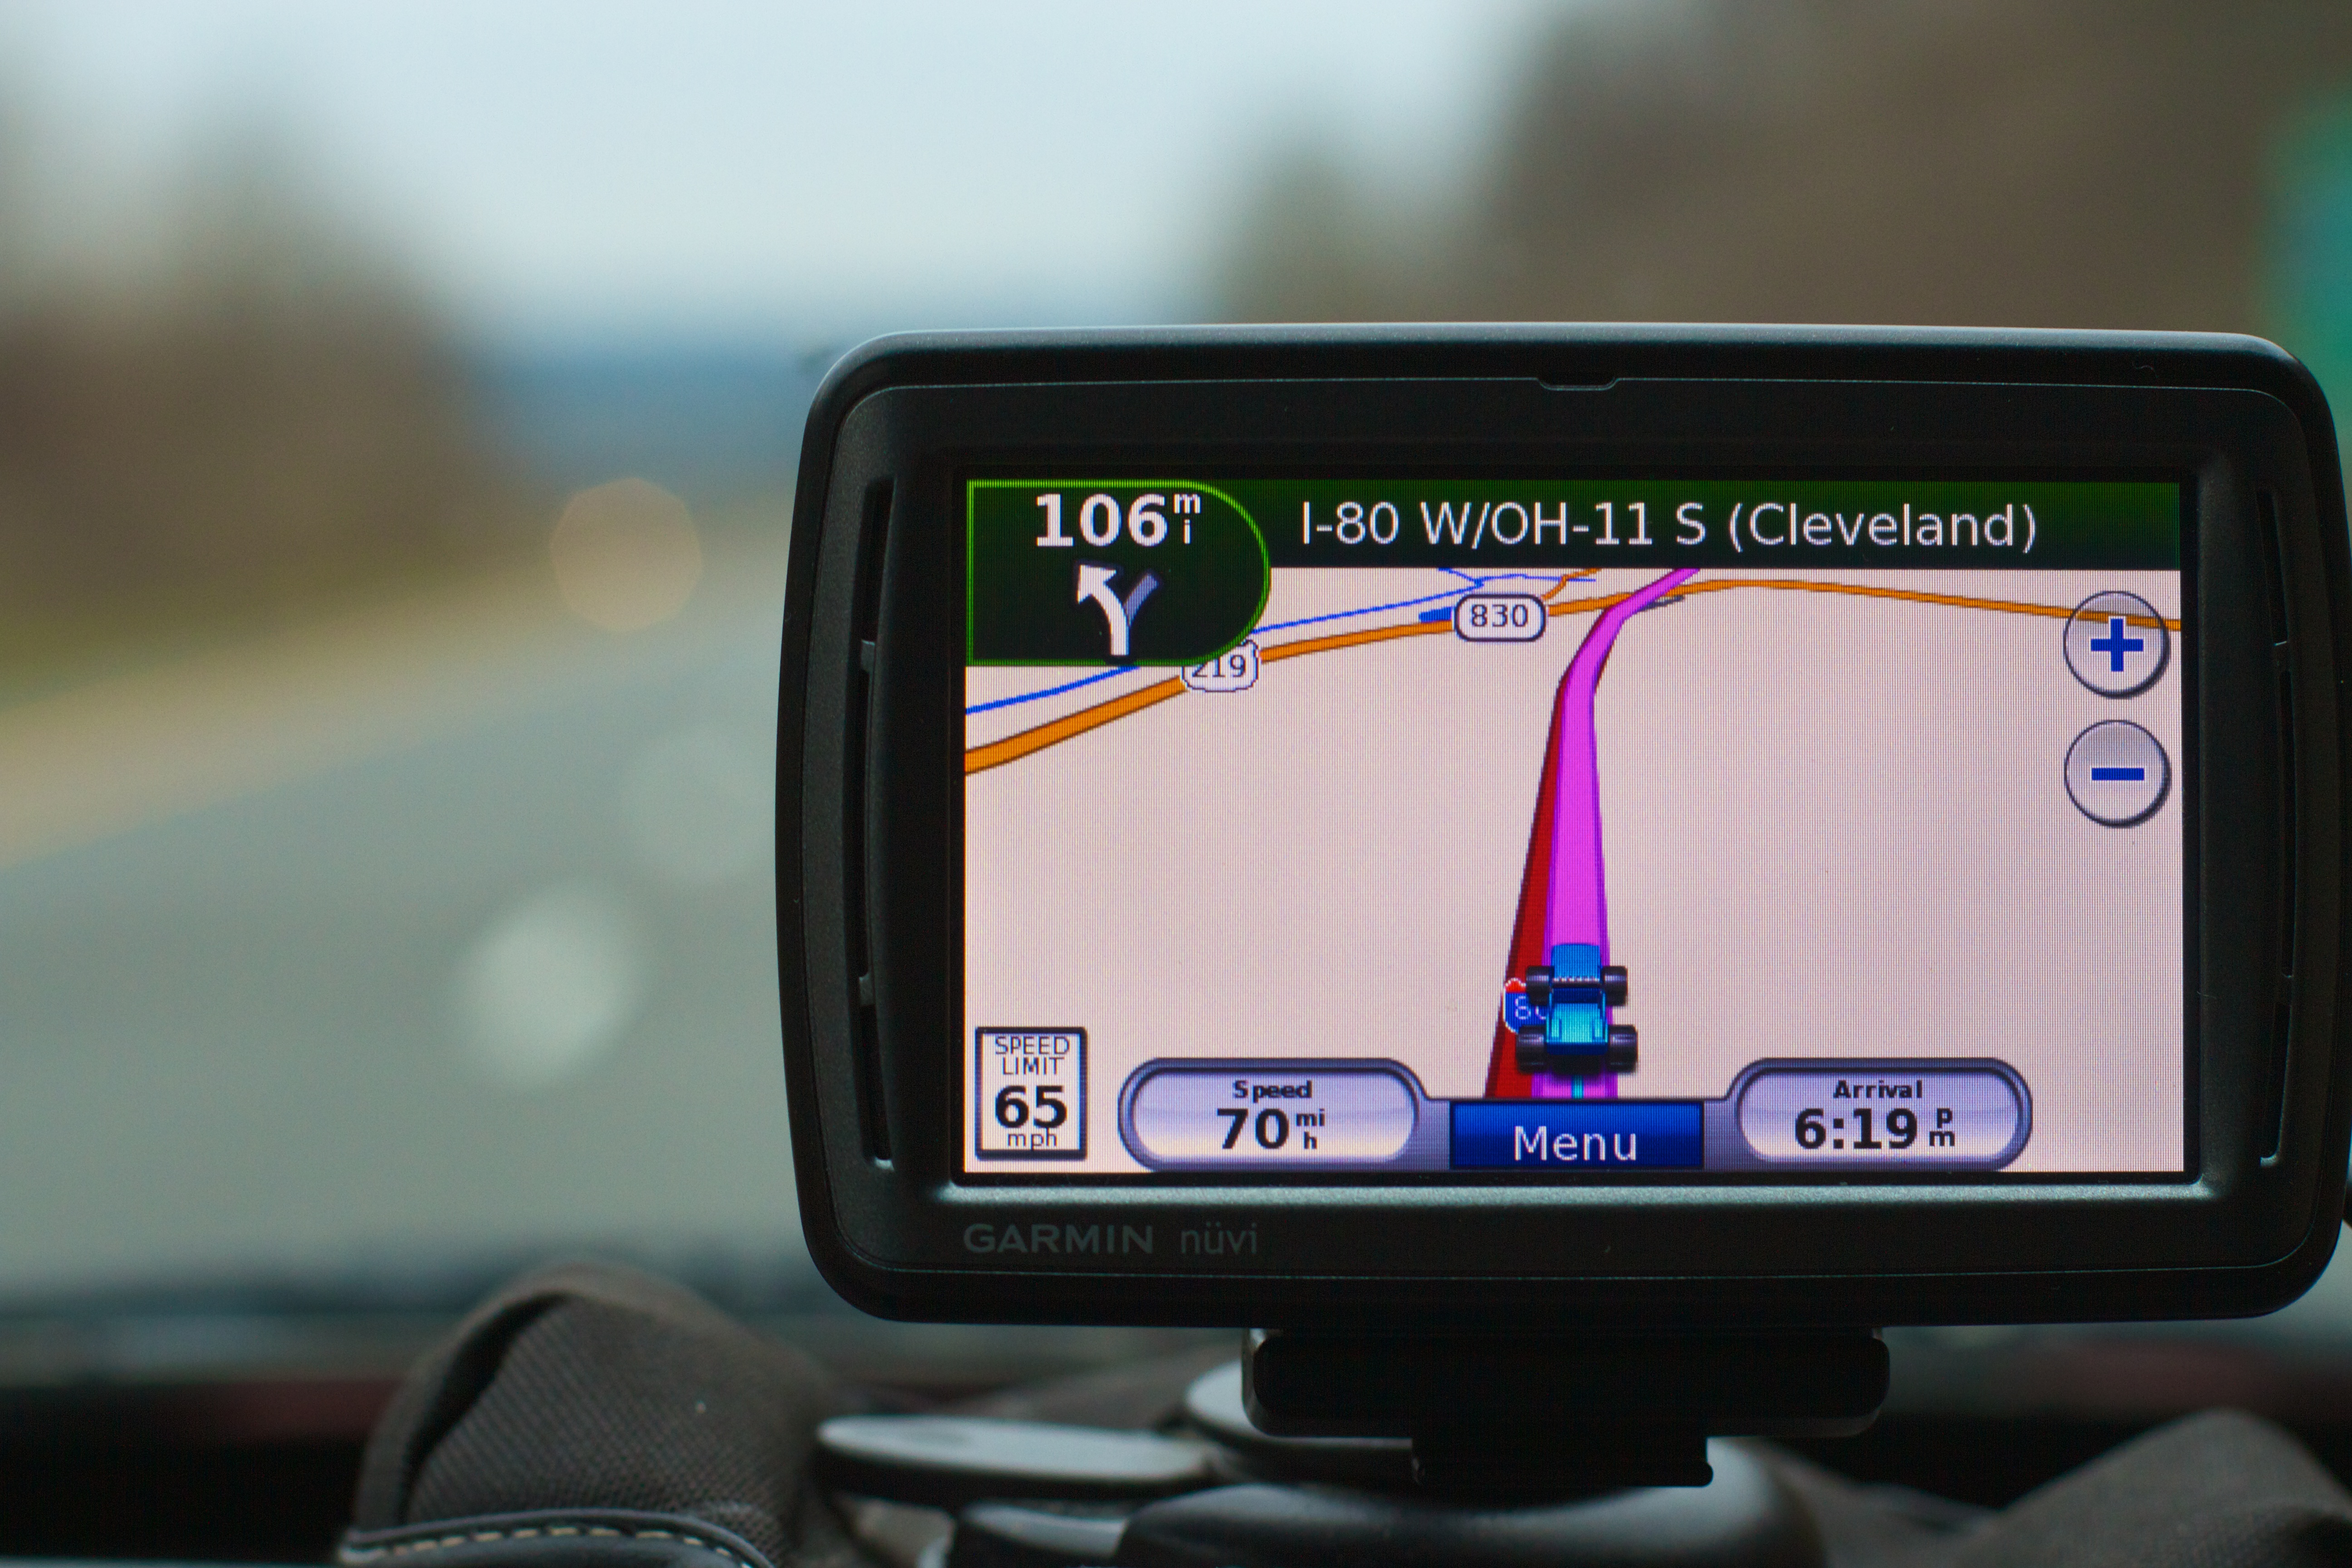
technology, car, driving, vehicle, gadget, mobile phone, electronics, ds106, 106, multimedia, navigator, automobile make, gps navigation device, automotive navigation system